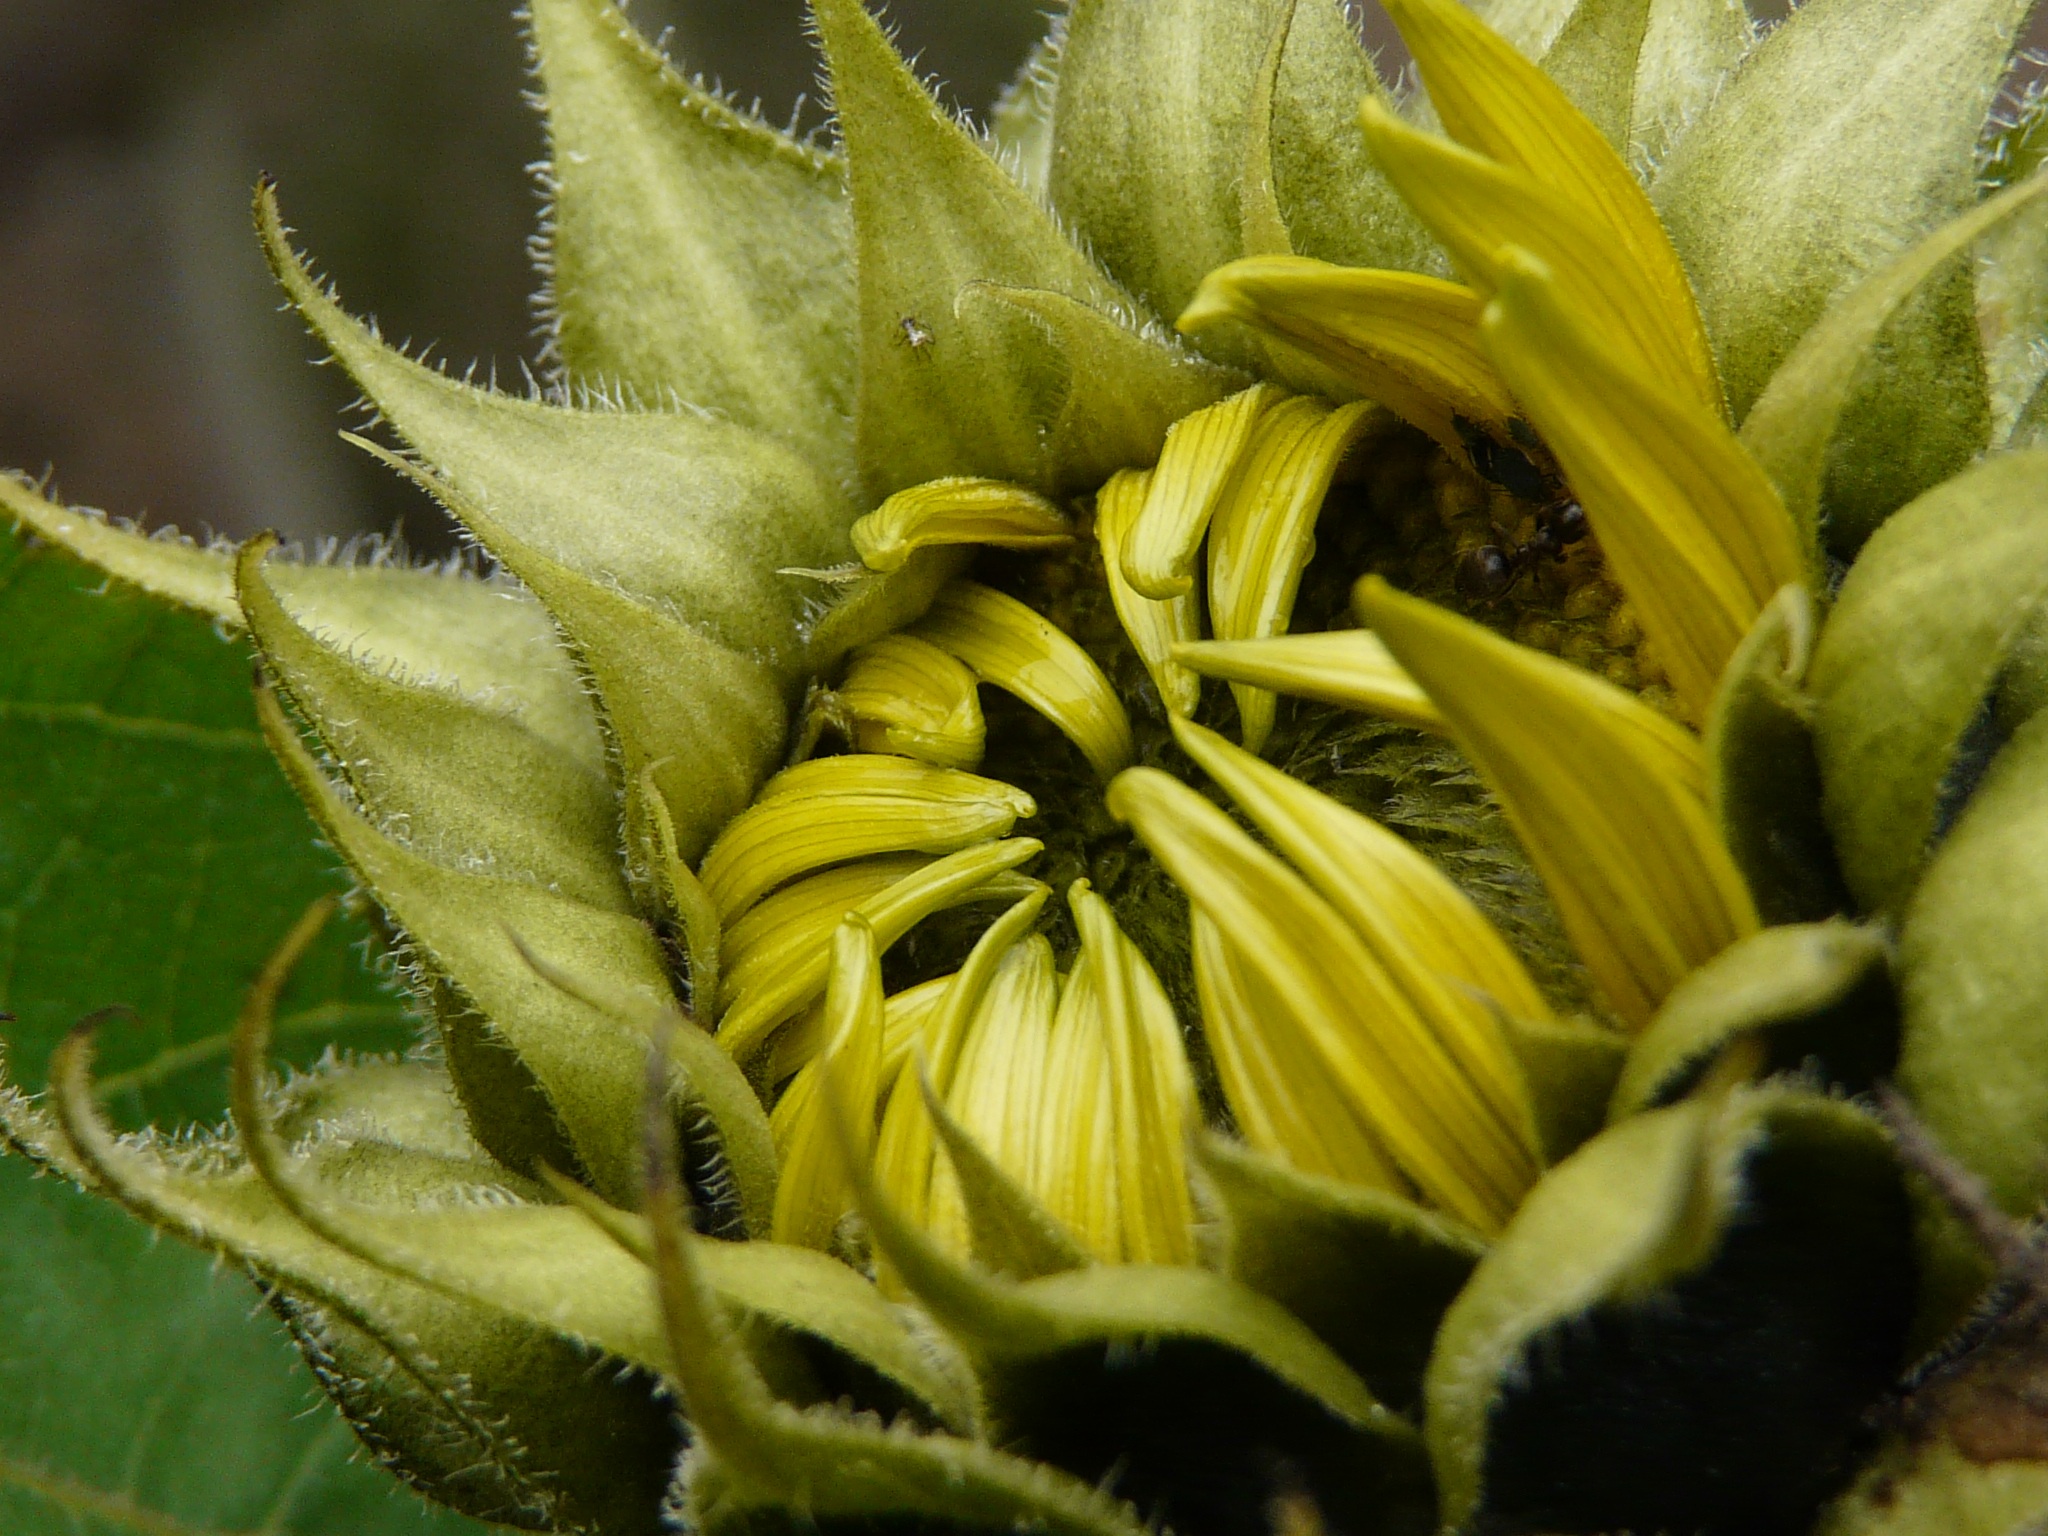
nature, plant, leaf, flower, green, produce, botany, yellow, flora, sunflower, wildflower, close up, petals, bud, macro photography, flowering plant, daisy family, flower of sunflower, plant stem, land plant